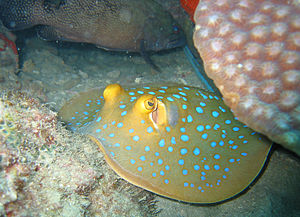
Pilrokke
Taeniura lymma
Taeniura lymma
Pilrokker er en familie, der er medlem af rokkeordenen.